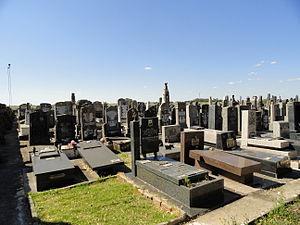
Le cimetière israélite de la Colonie n°1, en espagnol: Cementerio israelita de la Colonia n°1 est un cimetière situé à la périphérie de la ville de Basavilbaso, destiné initialement aux défunts du hameau de Novibuco 1 de la colonie juive de Lucienville, située dans la province d'Entre Ríos en Argentine. Par la suite, il servira de lieu d'inhumation de tous les habitants juifs de Lucienville, ainsi que de ses environs.